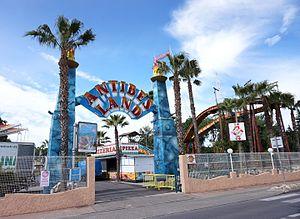
Antibes Land est un parc forain fixe français situé près d'Antibes sur la Côte d'Azur. La particularité de ce parc réside dans le fait que l'entrée au parc est gratuite. Le visiteur paye pour chaque attraction sur laquelle il désire prendre place, selon le système appelé pay per ride en anglais.